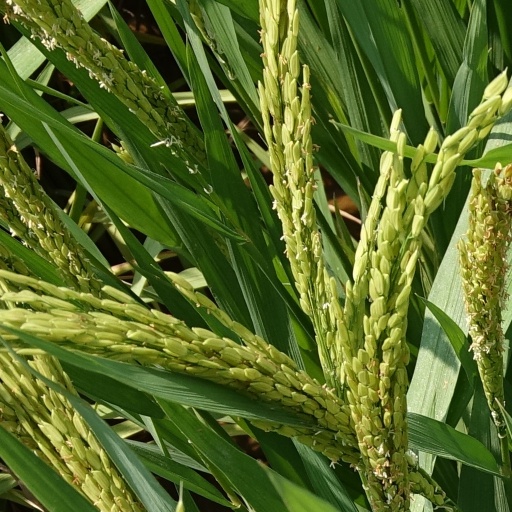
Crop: rice